Station HYPO

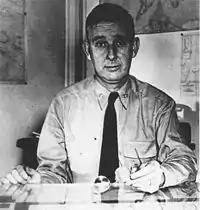
LCDR Joseph J. Rochefort led and handpicked many of the key codebreakers at HYPO.

After the attack on Pearl Harbor, there was considerably more JN-25 traffic as the Japanese Navy operational tempo increased and geographically expanded, which helped progress against it. Hong Kong's contribution stopped until the crypto station there could be relocated (to Ceylon and eventually Kenya), but HYPO and the Dutch at Batavia, in conjunction with CAST and OP-20-G made steady progress. HYPO in particular made significant contributions. Its people, including its commander, Joseph Rochefort, thought a forthcoming Japanese attack early in 1942 was intended for the central Pacific, while opinion at OP-20-G, backed by CAST, favored the North Pacific, perhaps in the Aleutians.